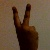
The image shows a hand gesture representing the number 2 in Indian Sign Language.